Massachusetts Route 32

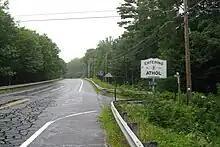
Northbound Route 32 entering Athol

Route 32 enters Worcester County for good and enters the town of Hardwick just south of Gilbertville, where the highway intersects the Massachusetts Central Railroad, crosses the Ware River, and meets the southern end of Route 32A (Hardwick Road). Route 32 exits the village on Church Street and continues northeast parallel to the rail line and river on Lower Road. The highway enters the town of Barre on Wheelwright Road. The route crosses the river and meets the northern end of Route 67 at its turn onto Main Street in the village of South Barre. Route 32 turns north again onto Barre Road and crosses the Ware River for the last time. The highway follows the Prince River to the town center of Barre, where the highway begins to run concurrently with Route 122 (Worcester Road) and meets the western end of Route 62 (Mechanic Street) at the Barre Common. Route 32 and Route 122 head west out of town on West Street, then veer north into Petersham, where they follow Barre Road. In the town center, Route 32 turns north onto Main Street while Route 122 continues on New Salem Road. The intersection serves as the northern terminus of Route 32A, which heads west concurrently with Route 122 then turns south on Hardwick Road west of the town center.